The Mangler Reborn

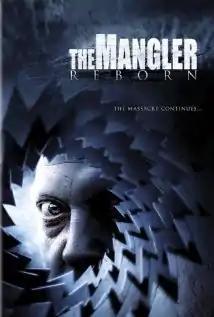
DVD cover

The Mangler Reborn is a 2005 American horror film and the third entry in the "Mangler" film series based on a 1972 short story by Stephen King. The film was released straight to DVD on November 29, 2005 by Lions Gate Entertainment and Baseline StudioSystems. Directors Gardner and Cunningham intended the film to be a "rebirth" of the film franchise, with the film not requiring viewers to have seen the prior two films. It is an alternate sequel to the first film instead of "The Mangler 2".